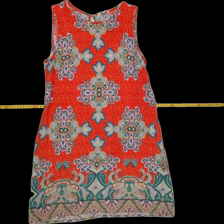
View: front
Type: Dress
Category: Ladies
Brand: Indiska
Colors: Multicolor
Material: 100%viscose
Pattern: Floral print
Size: M
Trend: No trend
Stains: No
Damage: 1
Price range: <50
Recommended usage: Export